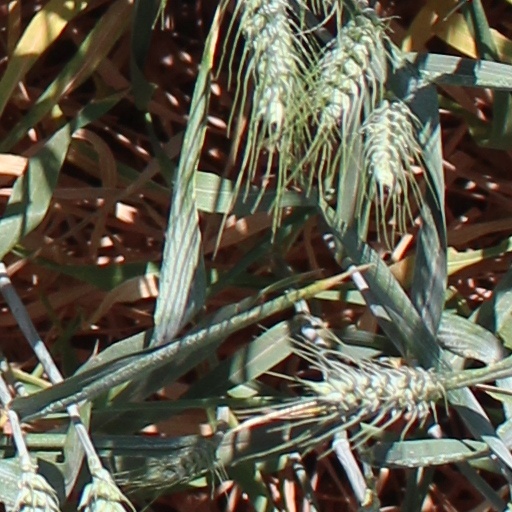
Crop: wheat